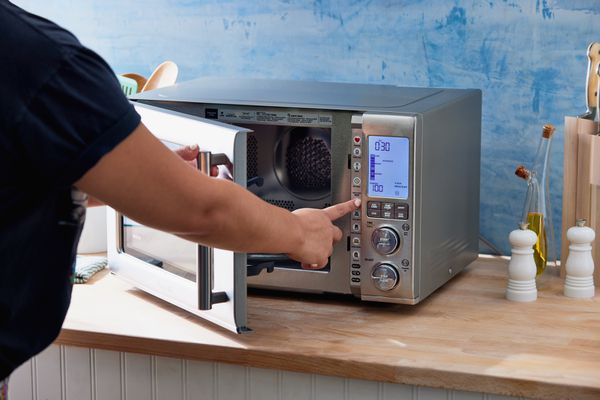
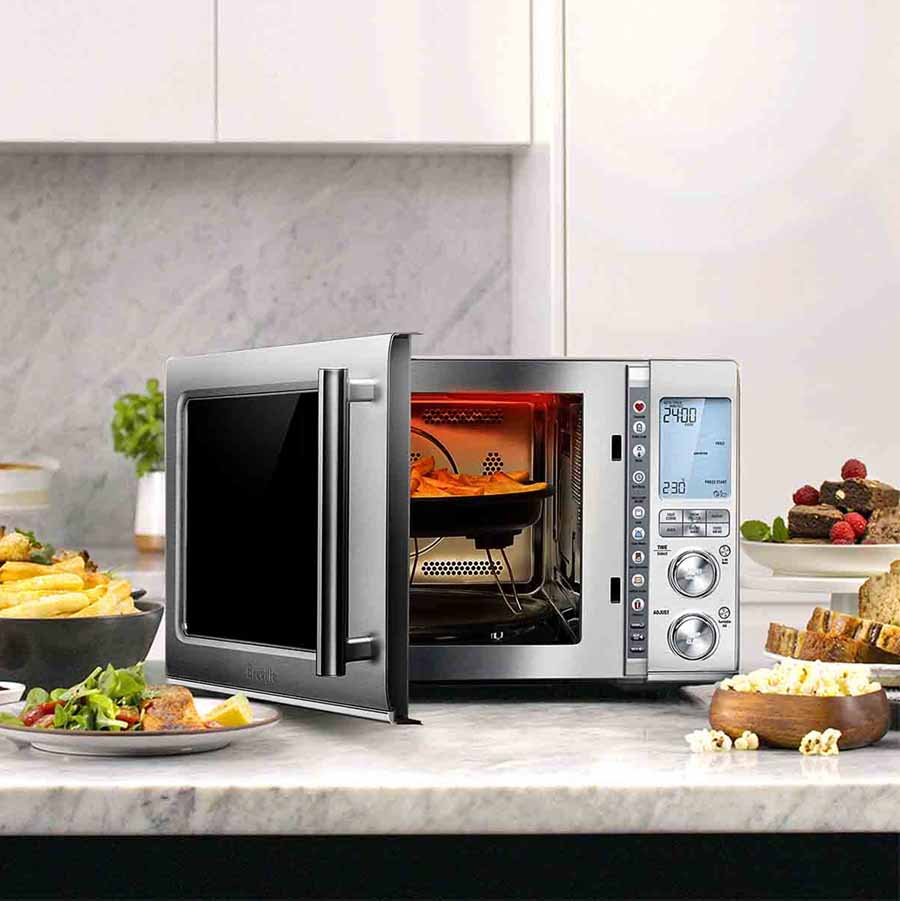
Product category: misc
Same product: yes